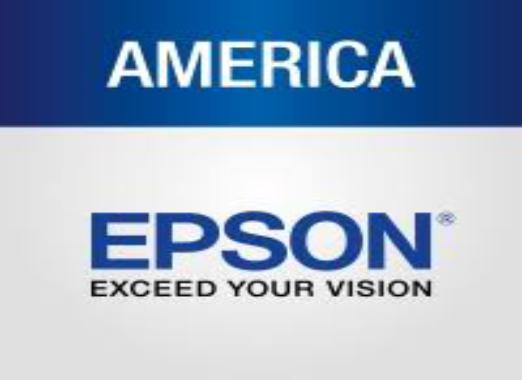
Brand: EPSON
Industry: Electronic